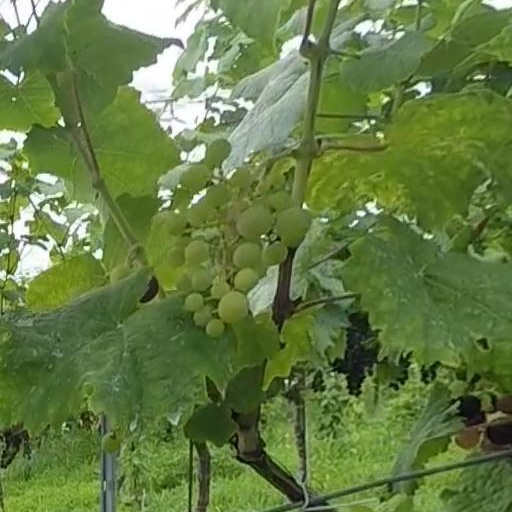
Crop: grape